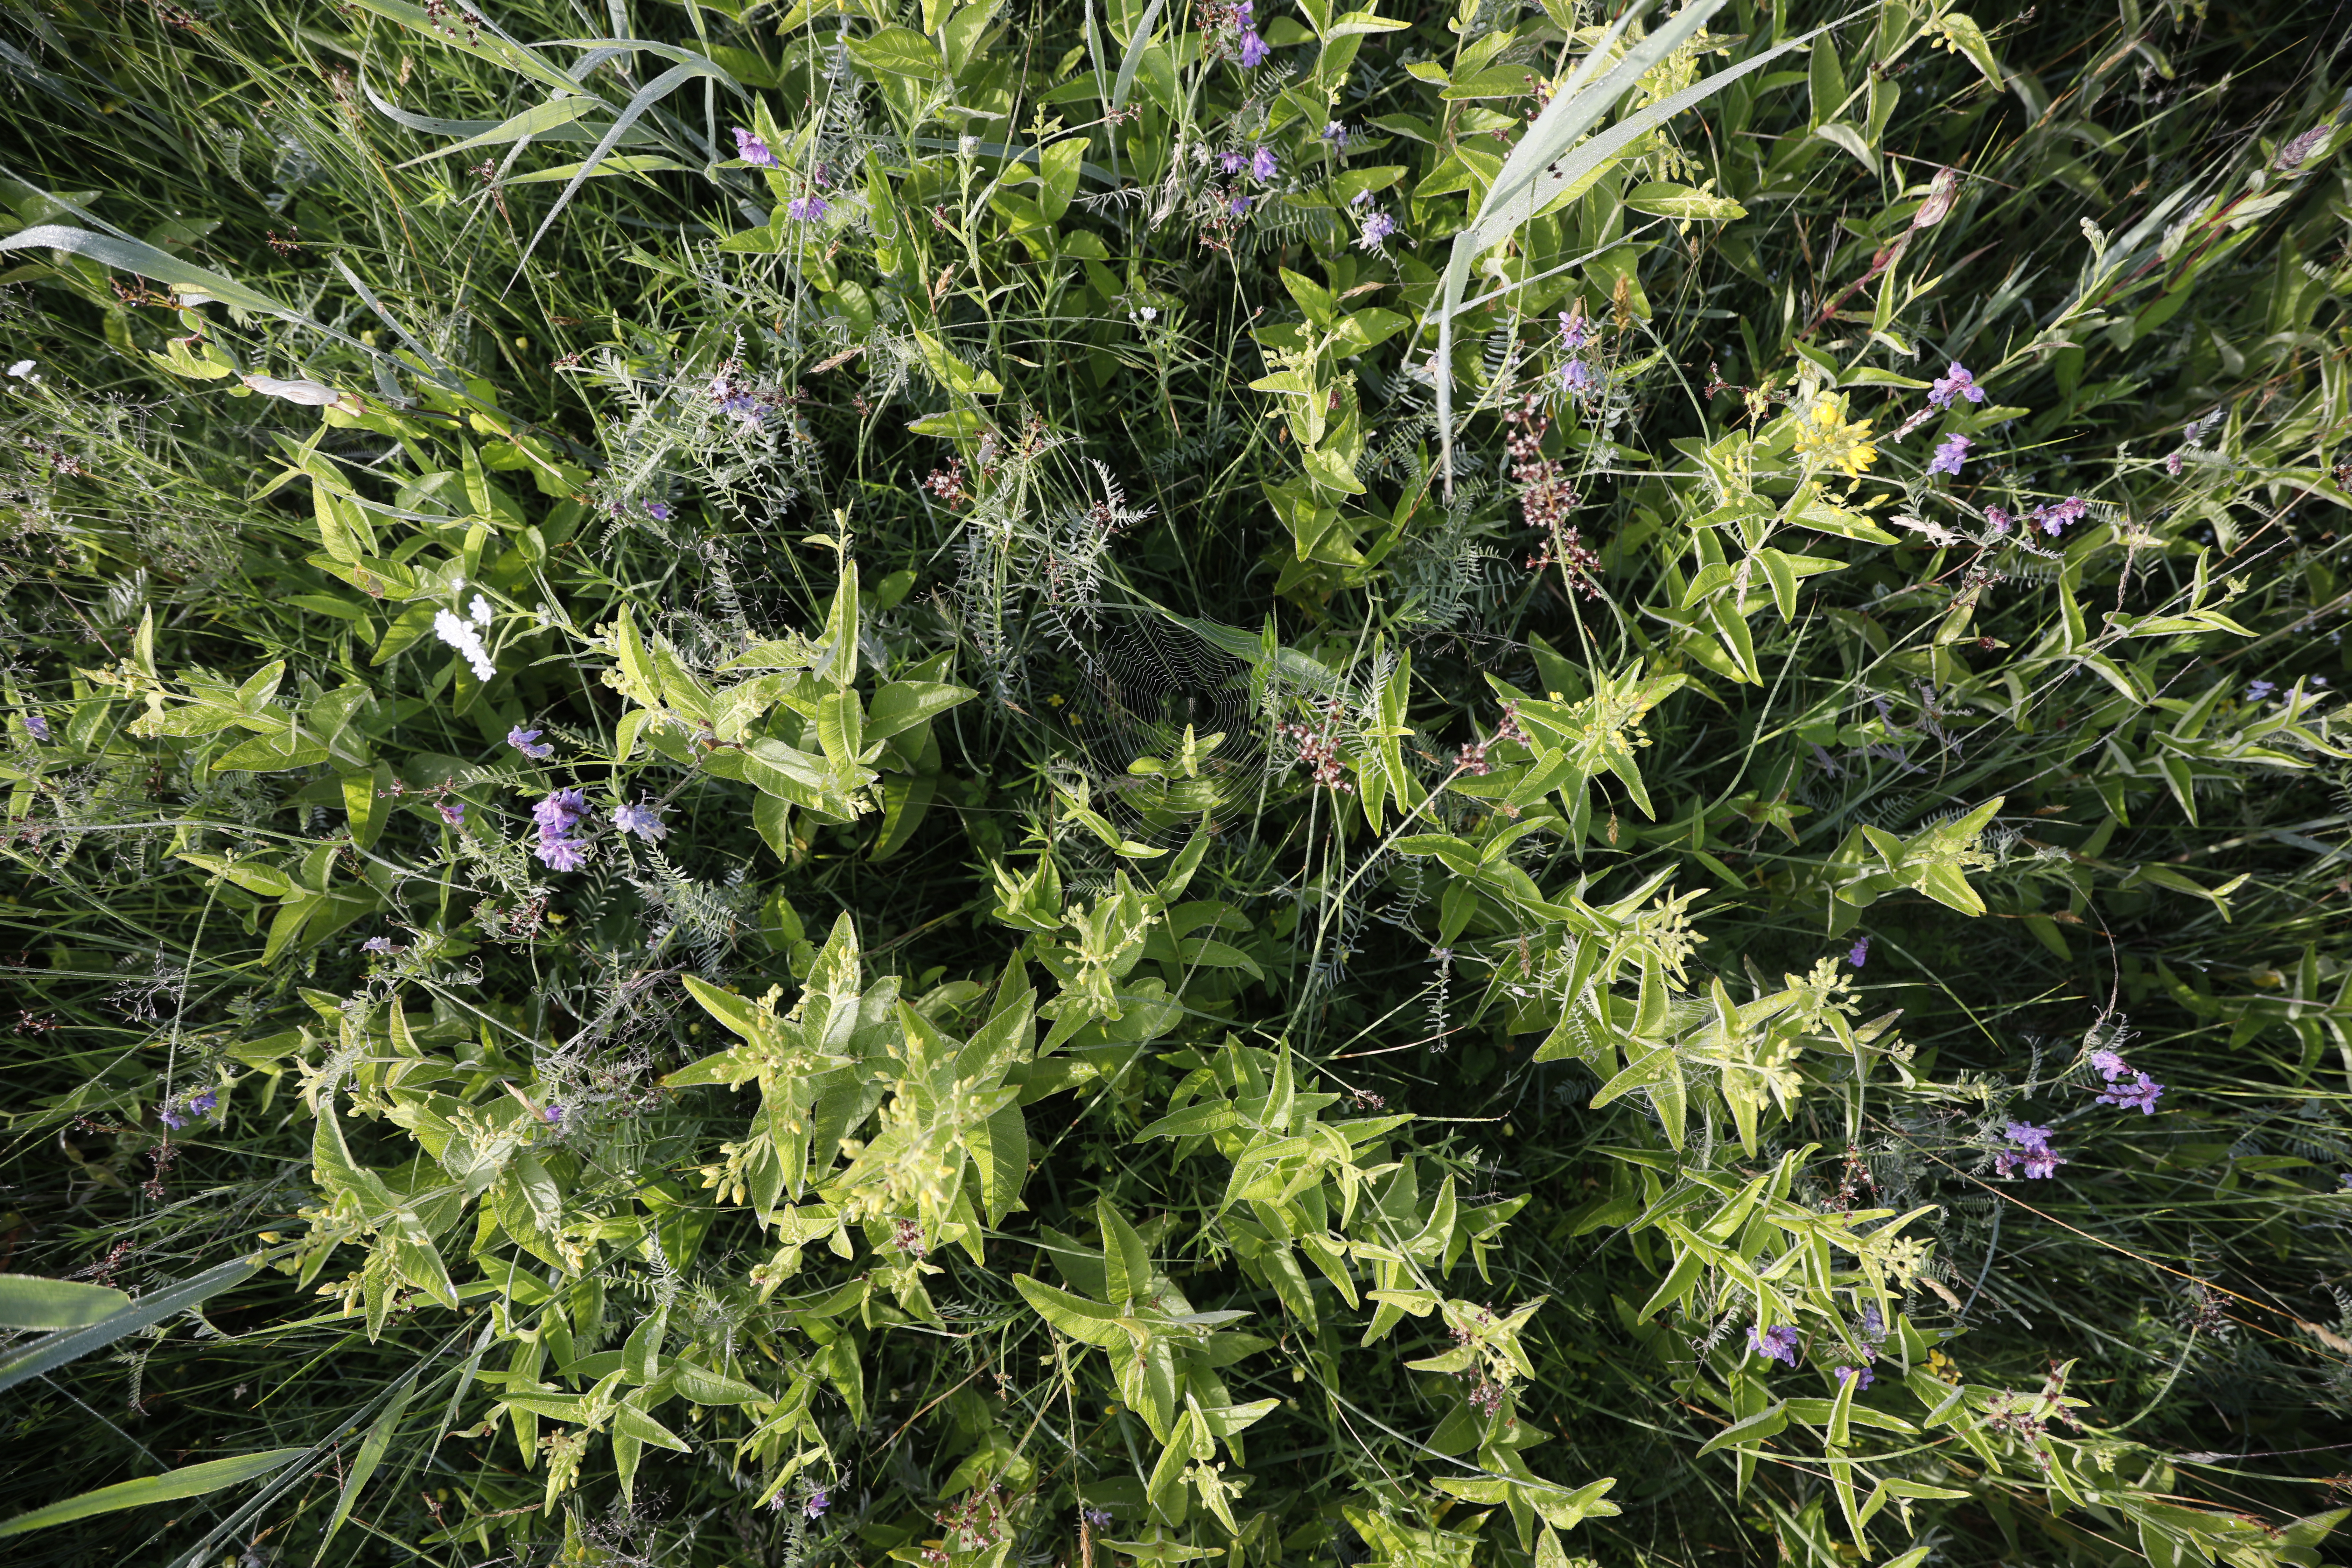
Plant species: Vicia cracca, Achillea ptarmica